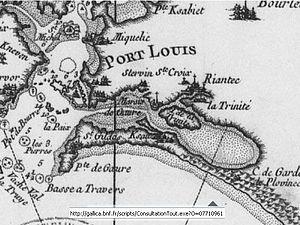
Gavres et Port Louis
Gâvres [gavʁ] est une commune du département du Morbihan, dans la région Bretagne, en France.
La petite mer de Gâvres est une lagune communiquant avec la rade de Lorient, située dans le Morbihan, en France.